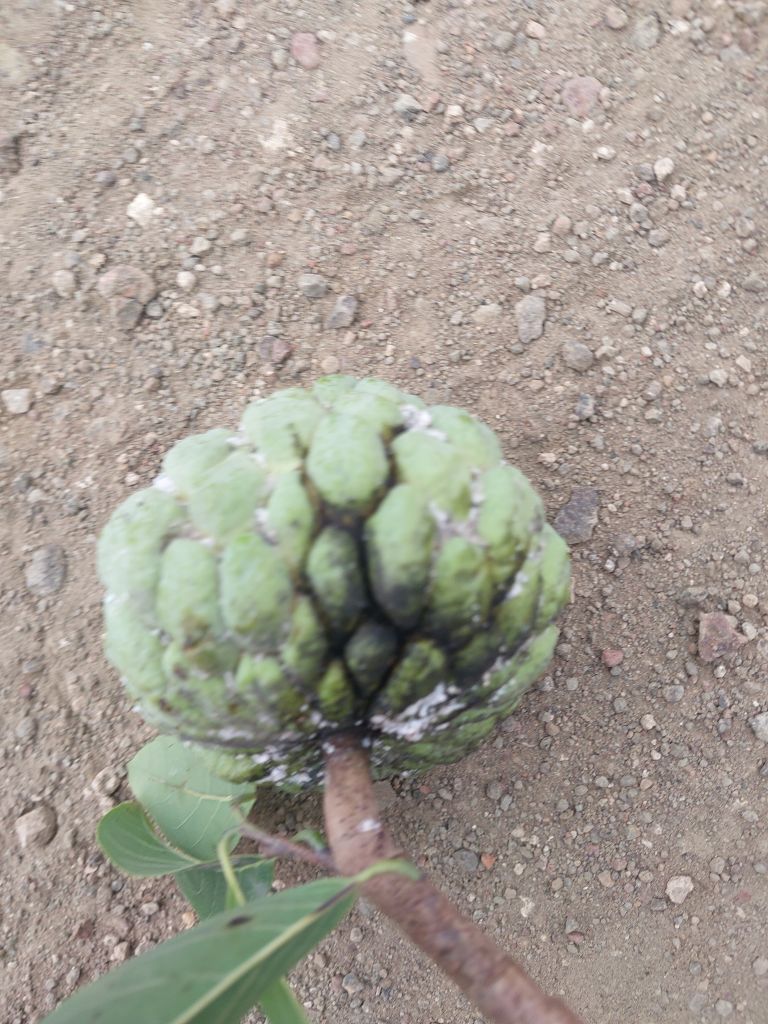
Disease label: Athracnose